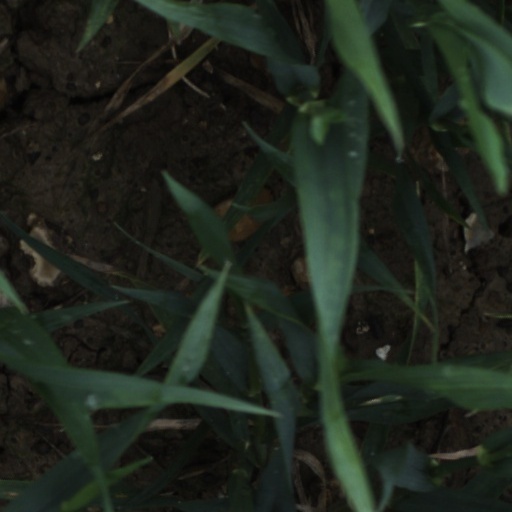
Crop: wheat